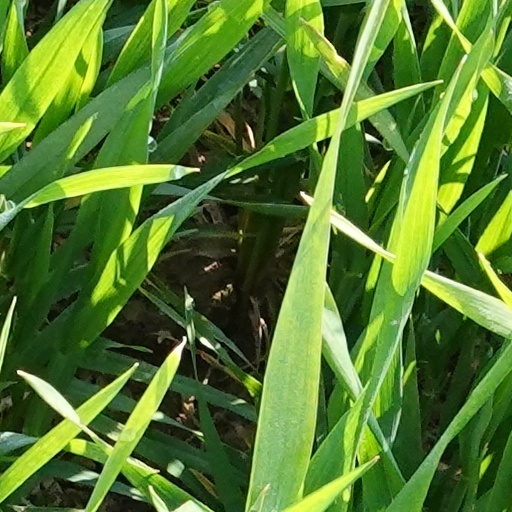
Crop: wheat